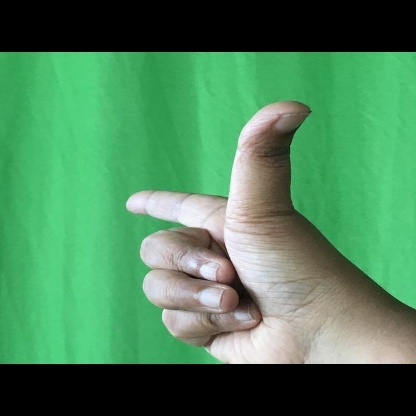
Mudra: Chandrakala